Leon Tomșa

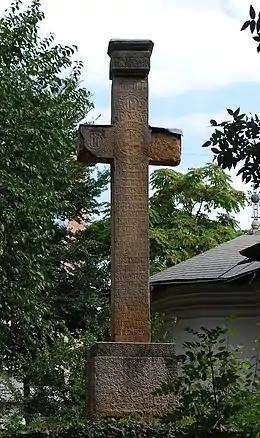
Leon's cross, as rebuilt by Radu Leon, outside Slobozia Church

Leon believed that he owed his triumph to the miraculous intervention of Saint George, to whom he dedicated a place of worship, built on the very spot of the Bucharest battle—a building currently known as Slobozia Church. According to popular tradition, the wayside cross erected there by Leon a mass grave containing people killed in the battle. In March 1632, a diplomatic mission from the Swedish Empire passed through Wallachia on its way to the Porte. Leon made a point of welcoming it to Bucharest with military honors, presenting his guard of 100 boyars and 200 "Seimeni" mercenaries. The delegation was headed by Paul Strassburg, and also included an Italian painter, Benedetto. Tomșa enlisted the latter's services for one or several paintings, and generously rewarded the effort.